Royal College of Midwives

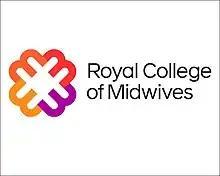

The Royal College of Midwives (RCM) is a British midwives organisation founded in 1881 by Louisa Hubbard and Zepherina Smith. It has existed under its present name since 1947 and is the United Kingdom's only trade union or professional organisation for midwives and those that support them. The organisation is a professional association and a trade union that provides guidance and support for midwives both socially and professionally. The RCM is the only midwifery organisation in the United Kingdom run by and for midwives. Gill Walton is the current chief executive, and Sophie Russell is the current president. As of April 2025, the organisation currently has over 50,000 members and is the largest maternity entity in the world.